Mahamudra (Hatha Yoga)

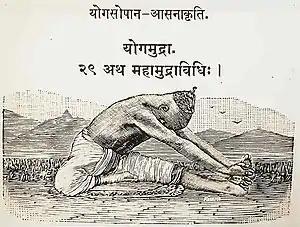
Mahamudra demonstrated by Yogi Ghamande. Halftone engraving in his 1905 book "Yogasopana Purvacatuska"

Mahamudra is a hatha yoga gesture (mudra) whose purpose is to improve control over the sexual potential. The sexual potential, associated with apana, is essential in the process of awakening of the dormant spiritual energy (Kundalini) and attaining of spiritual powers (siddhi).